SensoMotoric Instruments

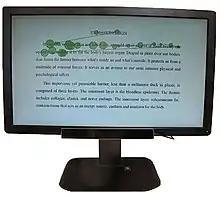
RED250mobile eye tracker, released in 2014; screen showing a scan path on a text. Photo by SMI.

SensoMotoric Instruments (SMI) was a German provider of dedicated computer vision applications focusing on eye-tracking technology. SMI was founded in 1991 as a spin-off from academic and medical research at the Free University of Berlin. The company has its headquarters in Teltow near Berlin, Germany, with additional offices in Boston, Massachusetts, and San Francisco, California, in the United States, and a worldwide distributor and partner network.